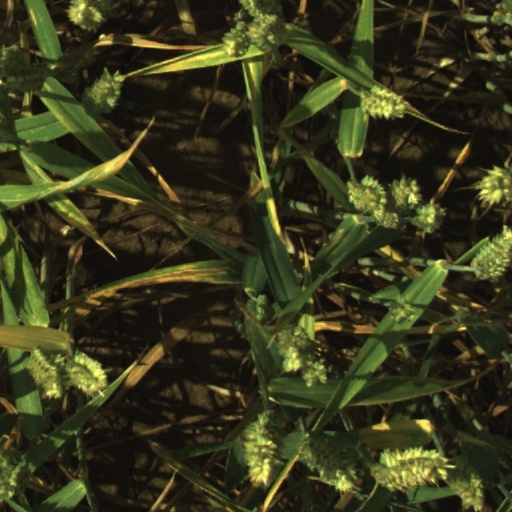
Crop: wheat